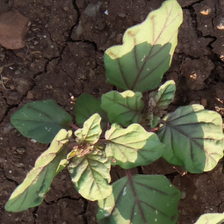
Weed species: Punarnava _(Boerhaavia diffusa)